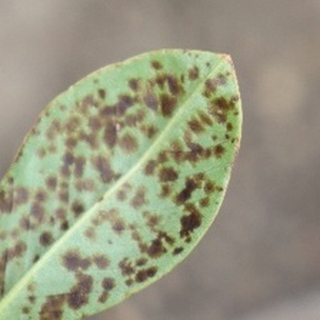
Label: groundnut_rust